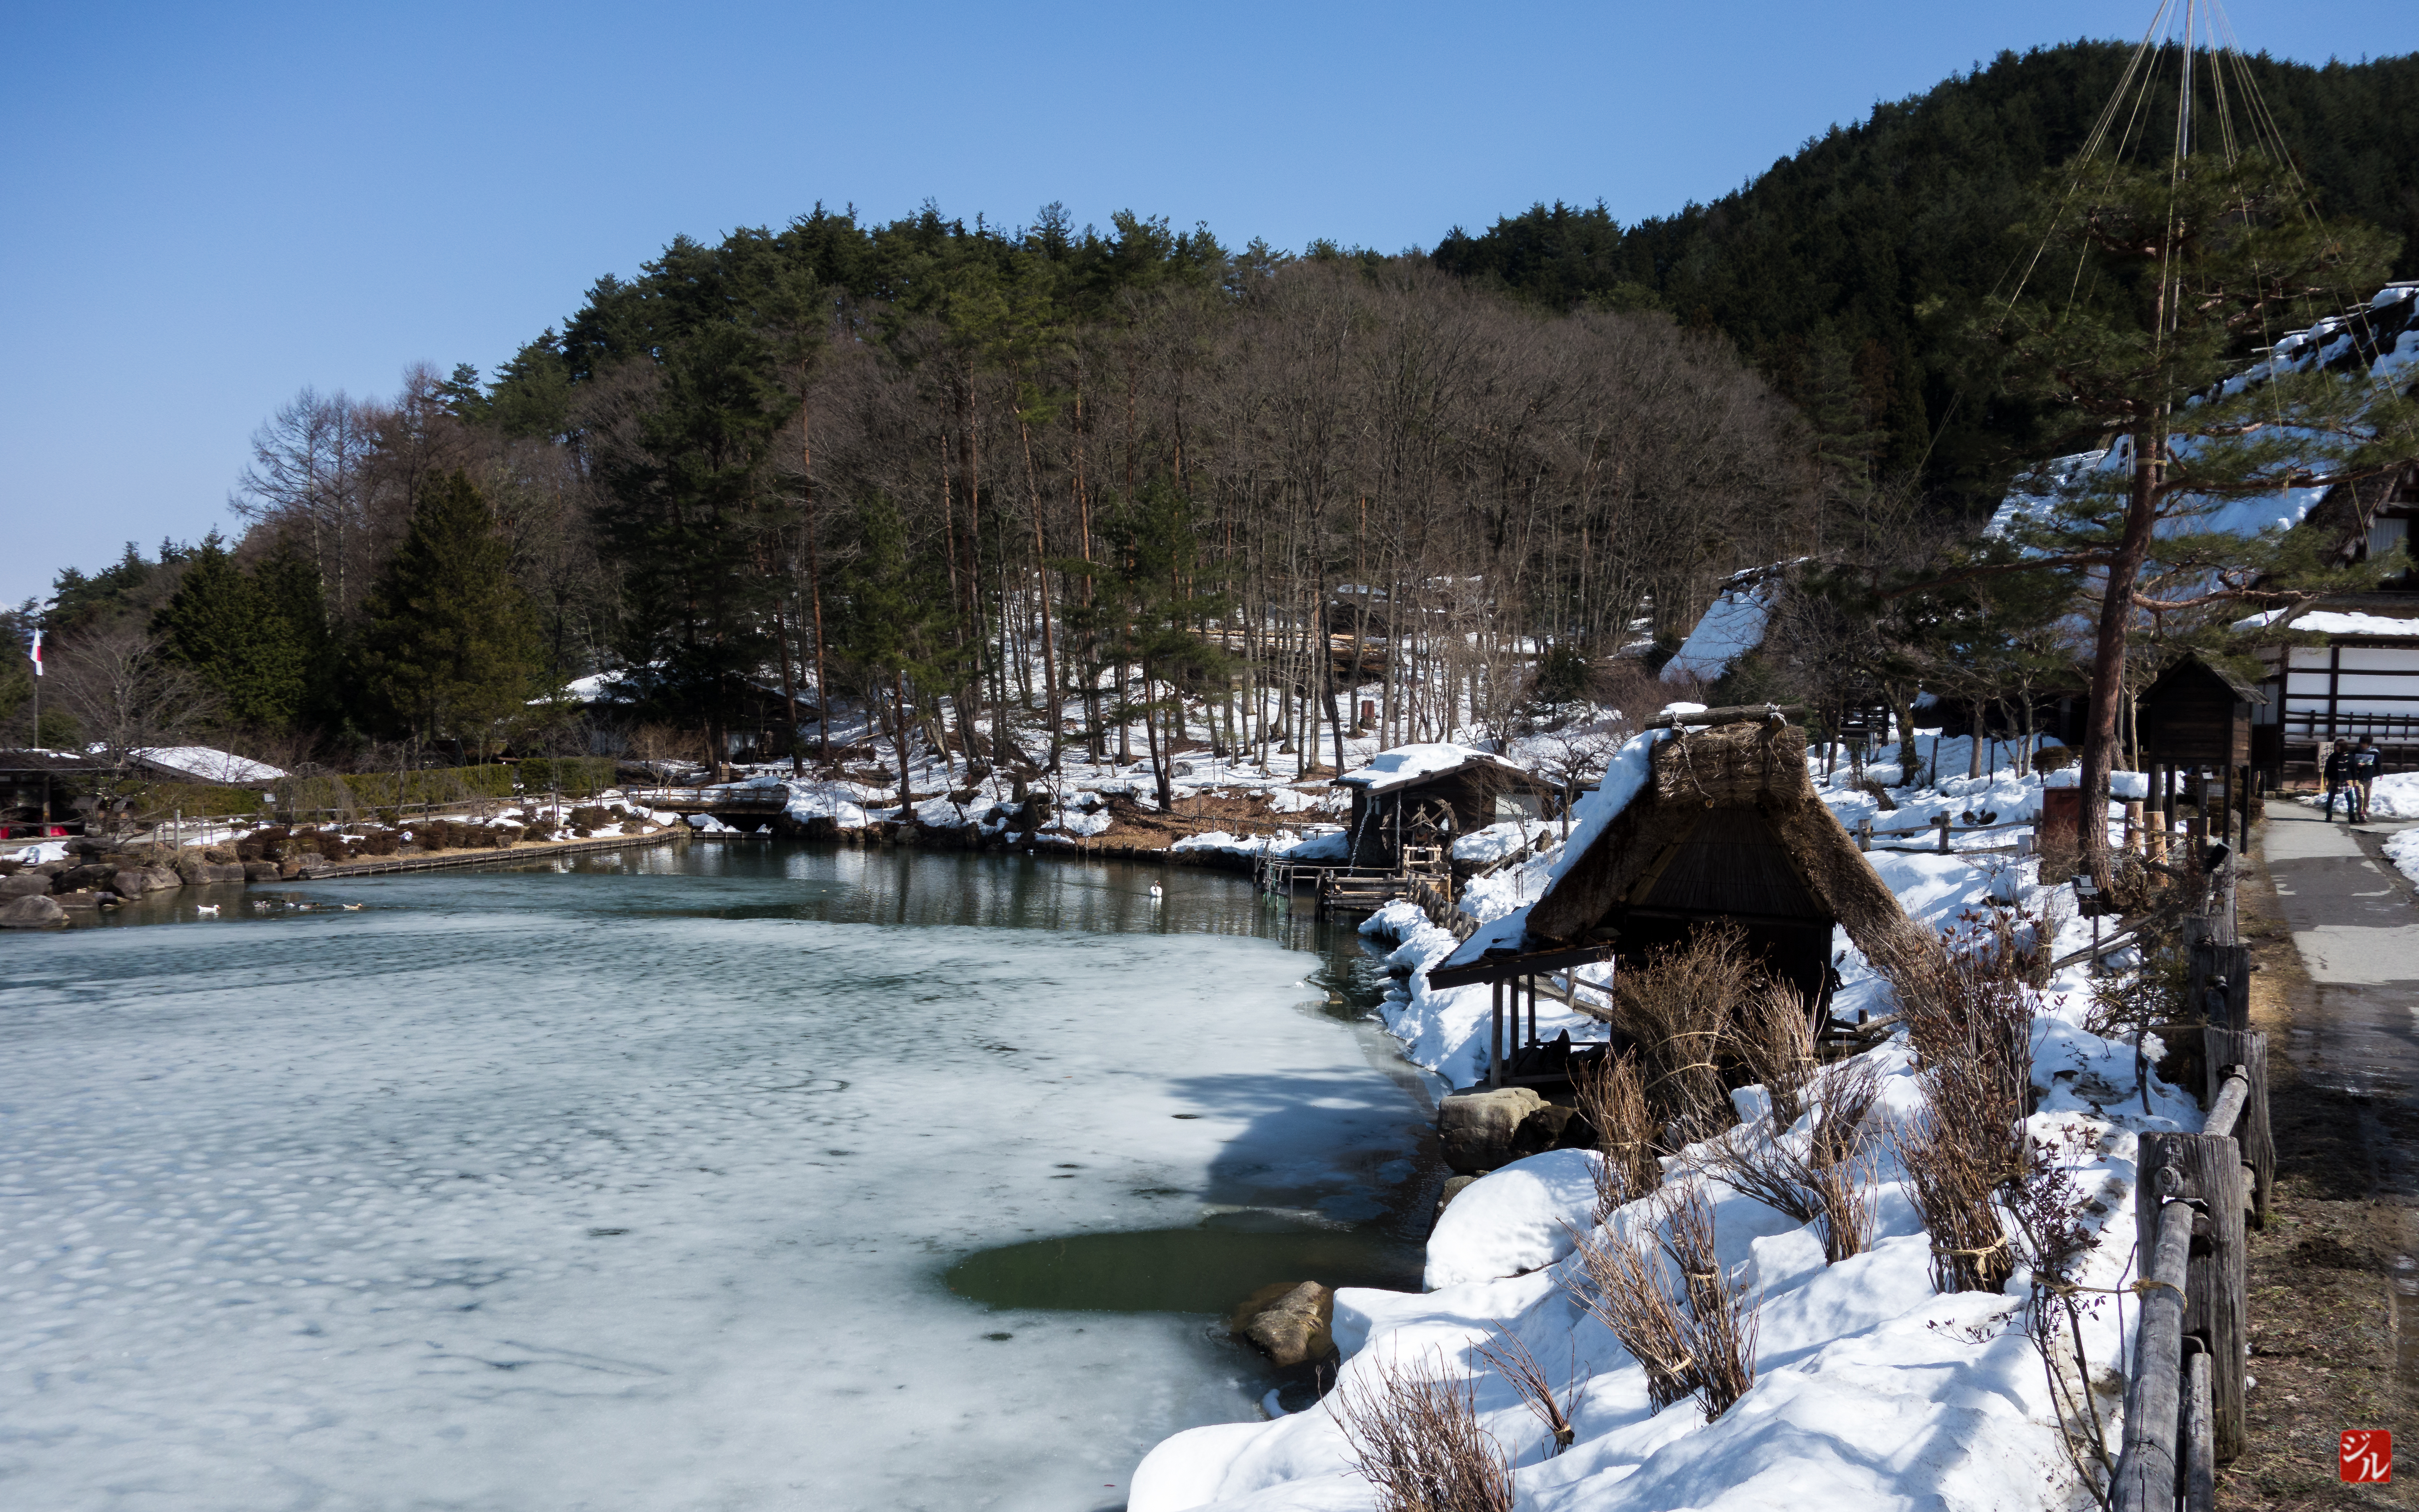
wilderness, mountain, snow, winter, lake, river, mountain range, ice, season, 2013, japon